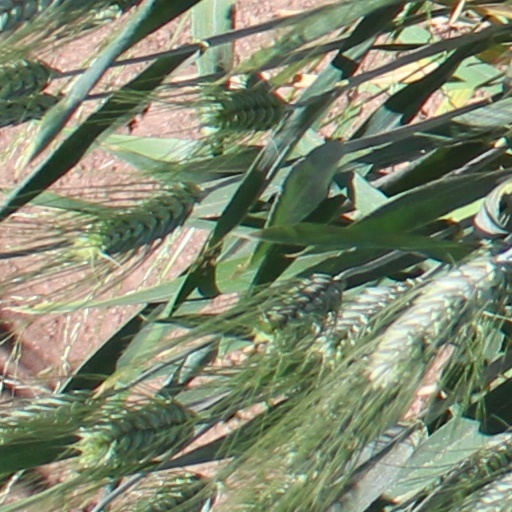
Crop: wheat